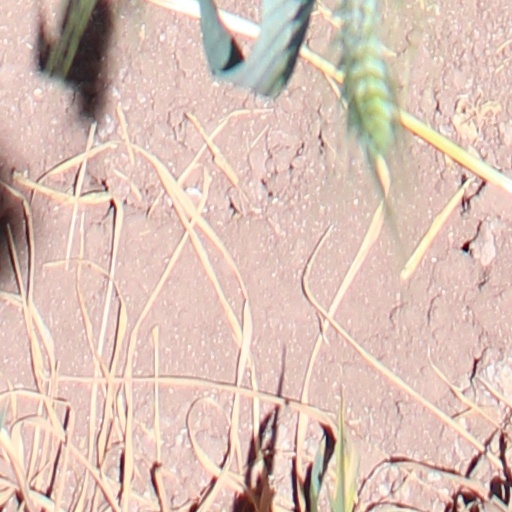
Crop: wheat